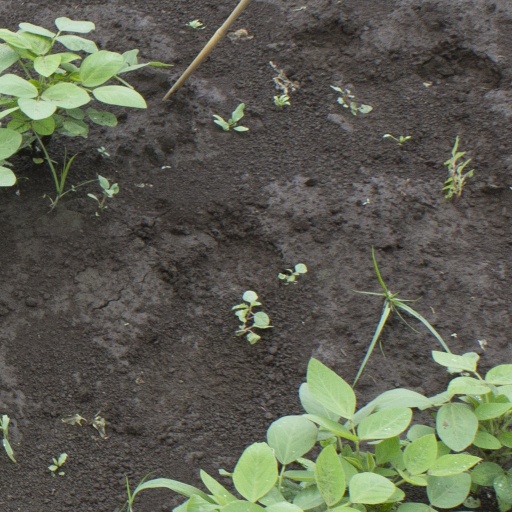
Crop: soybean